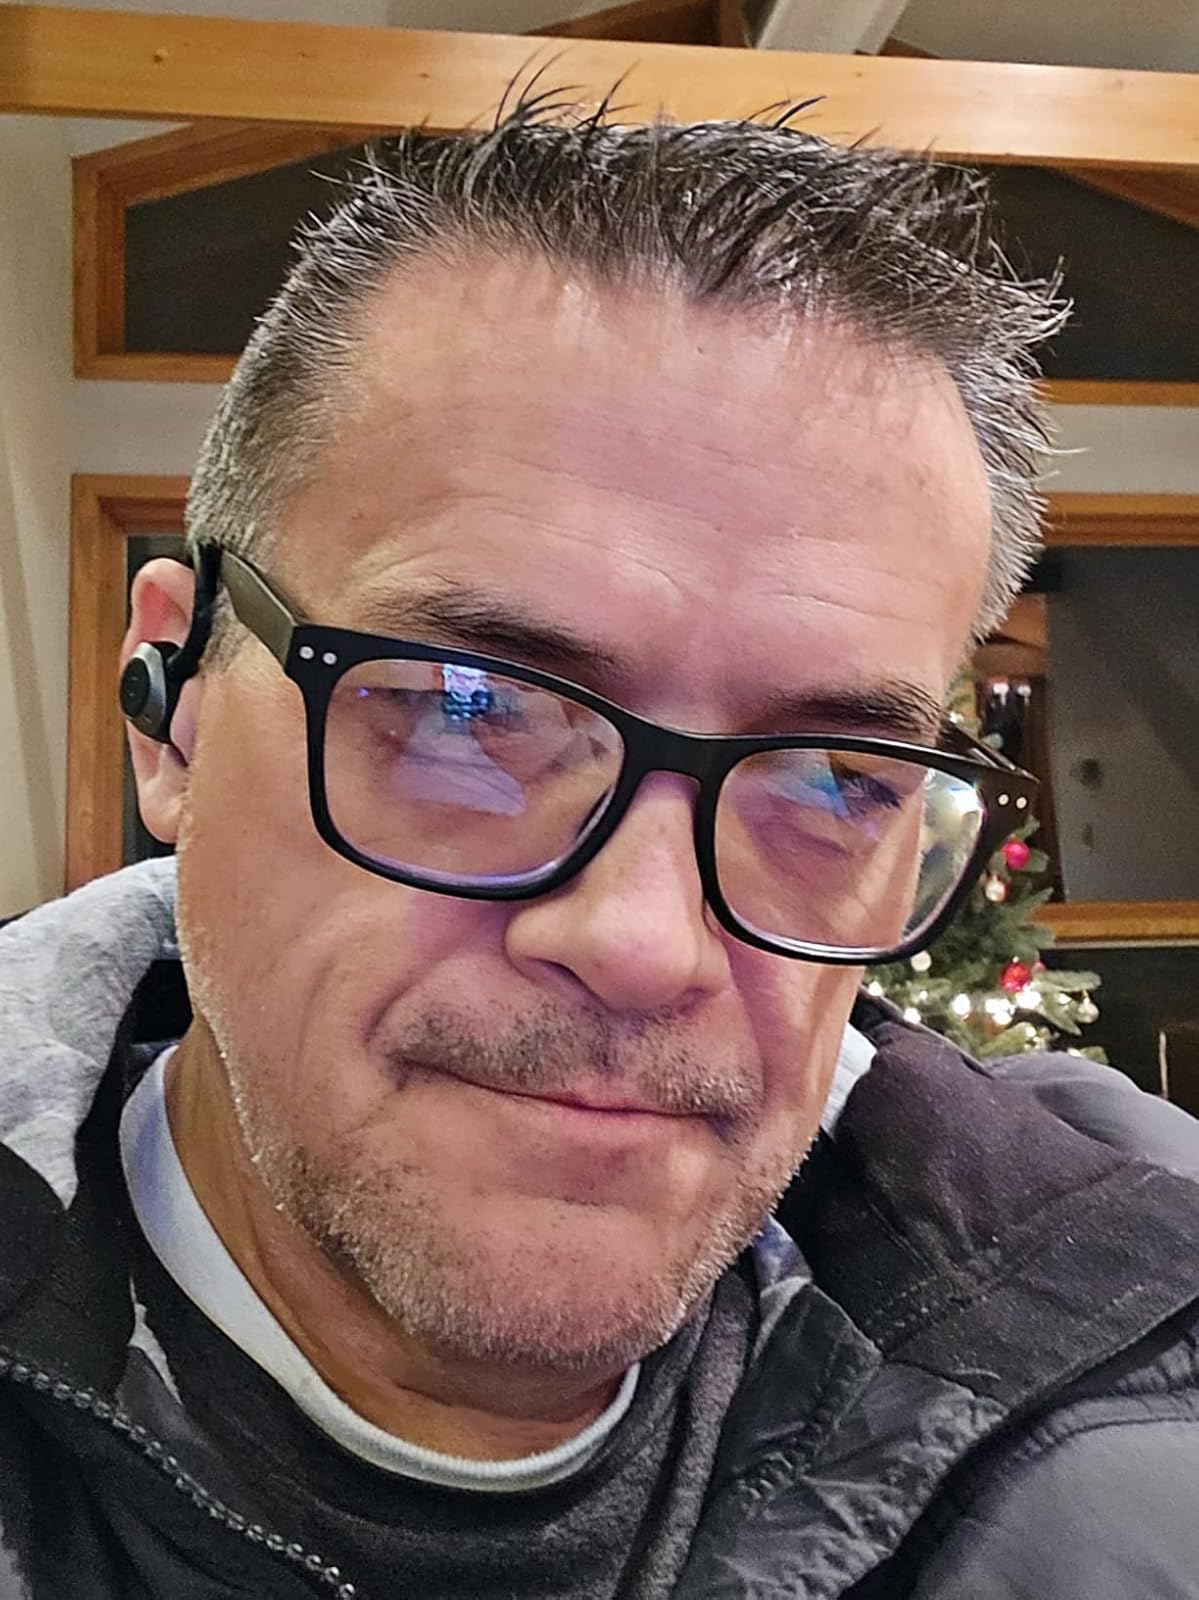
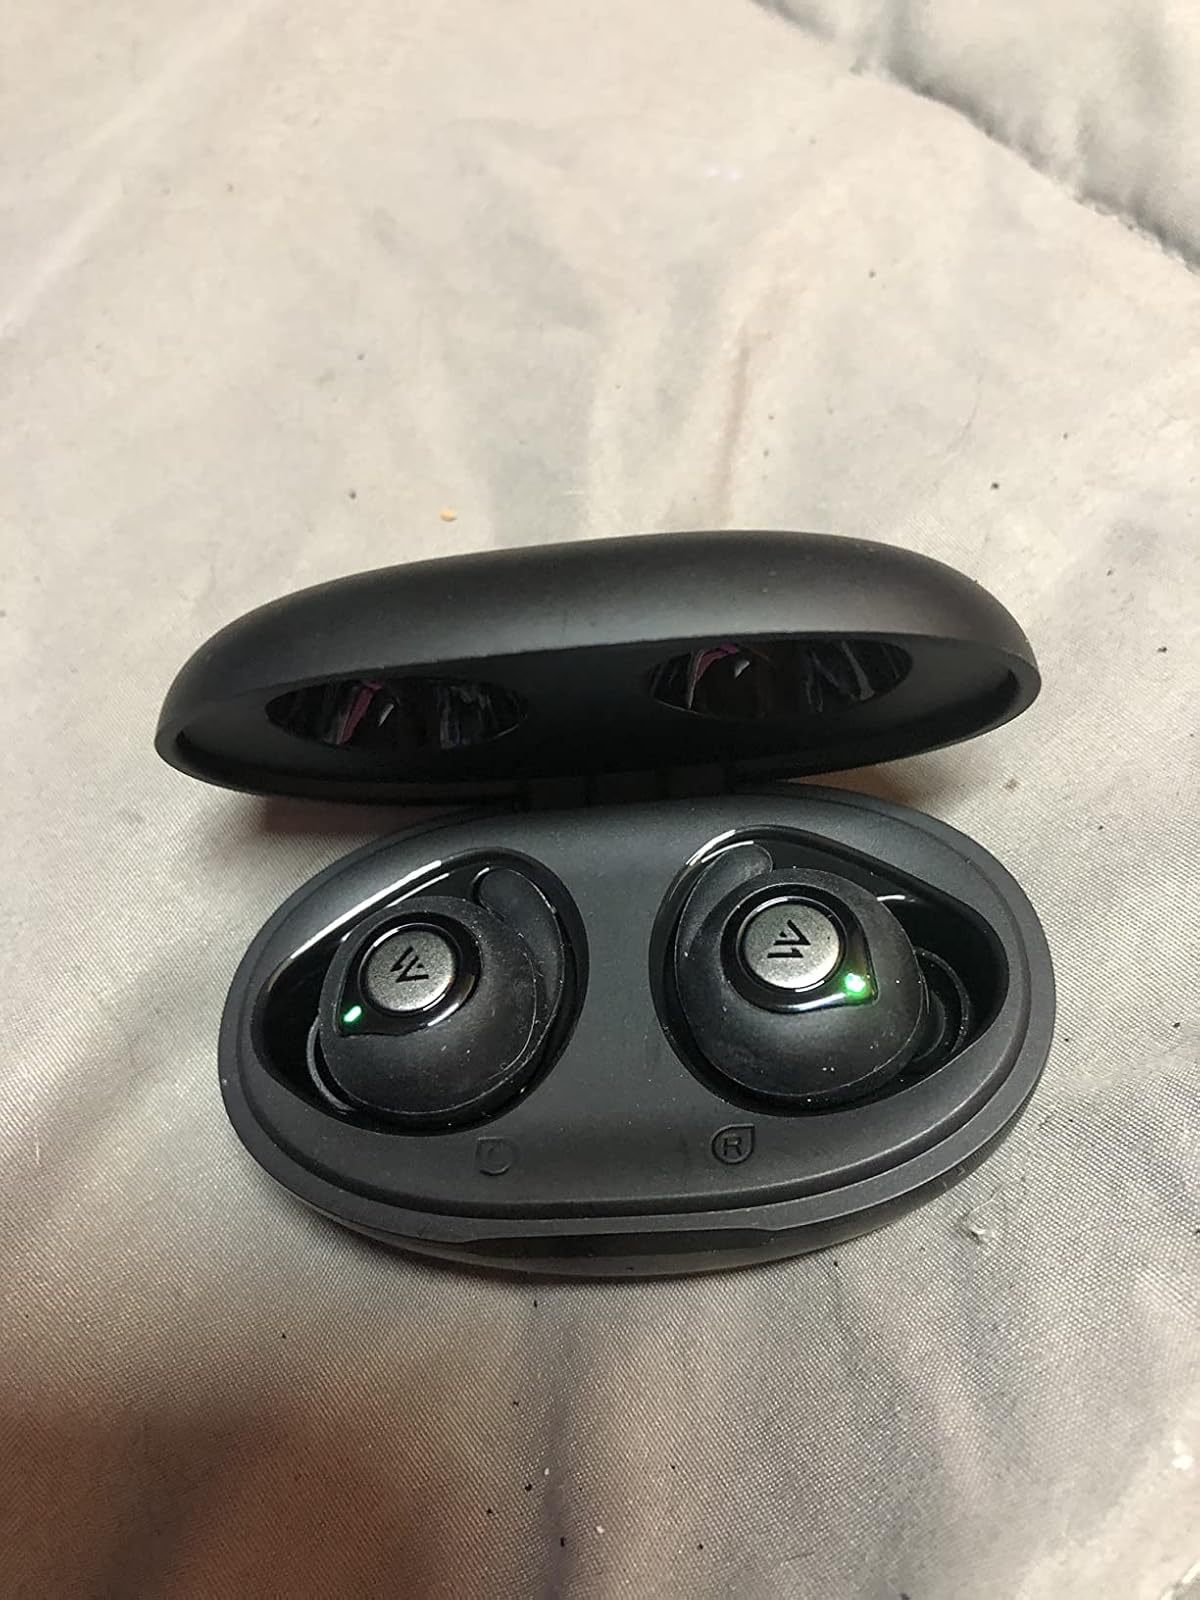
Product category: earbuds
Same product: no